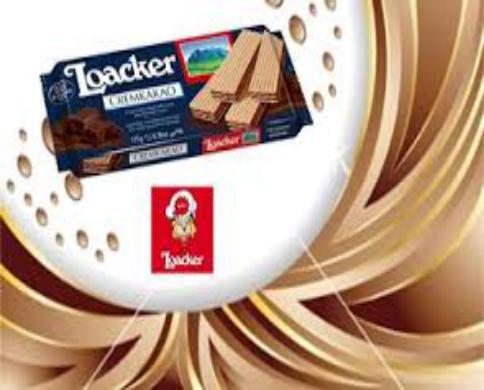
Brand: Loacker
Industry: Food